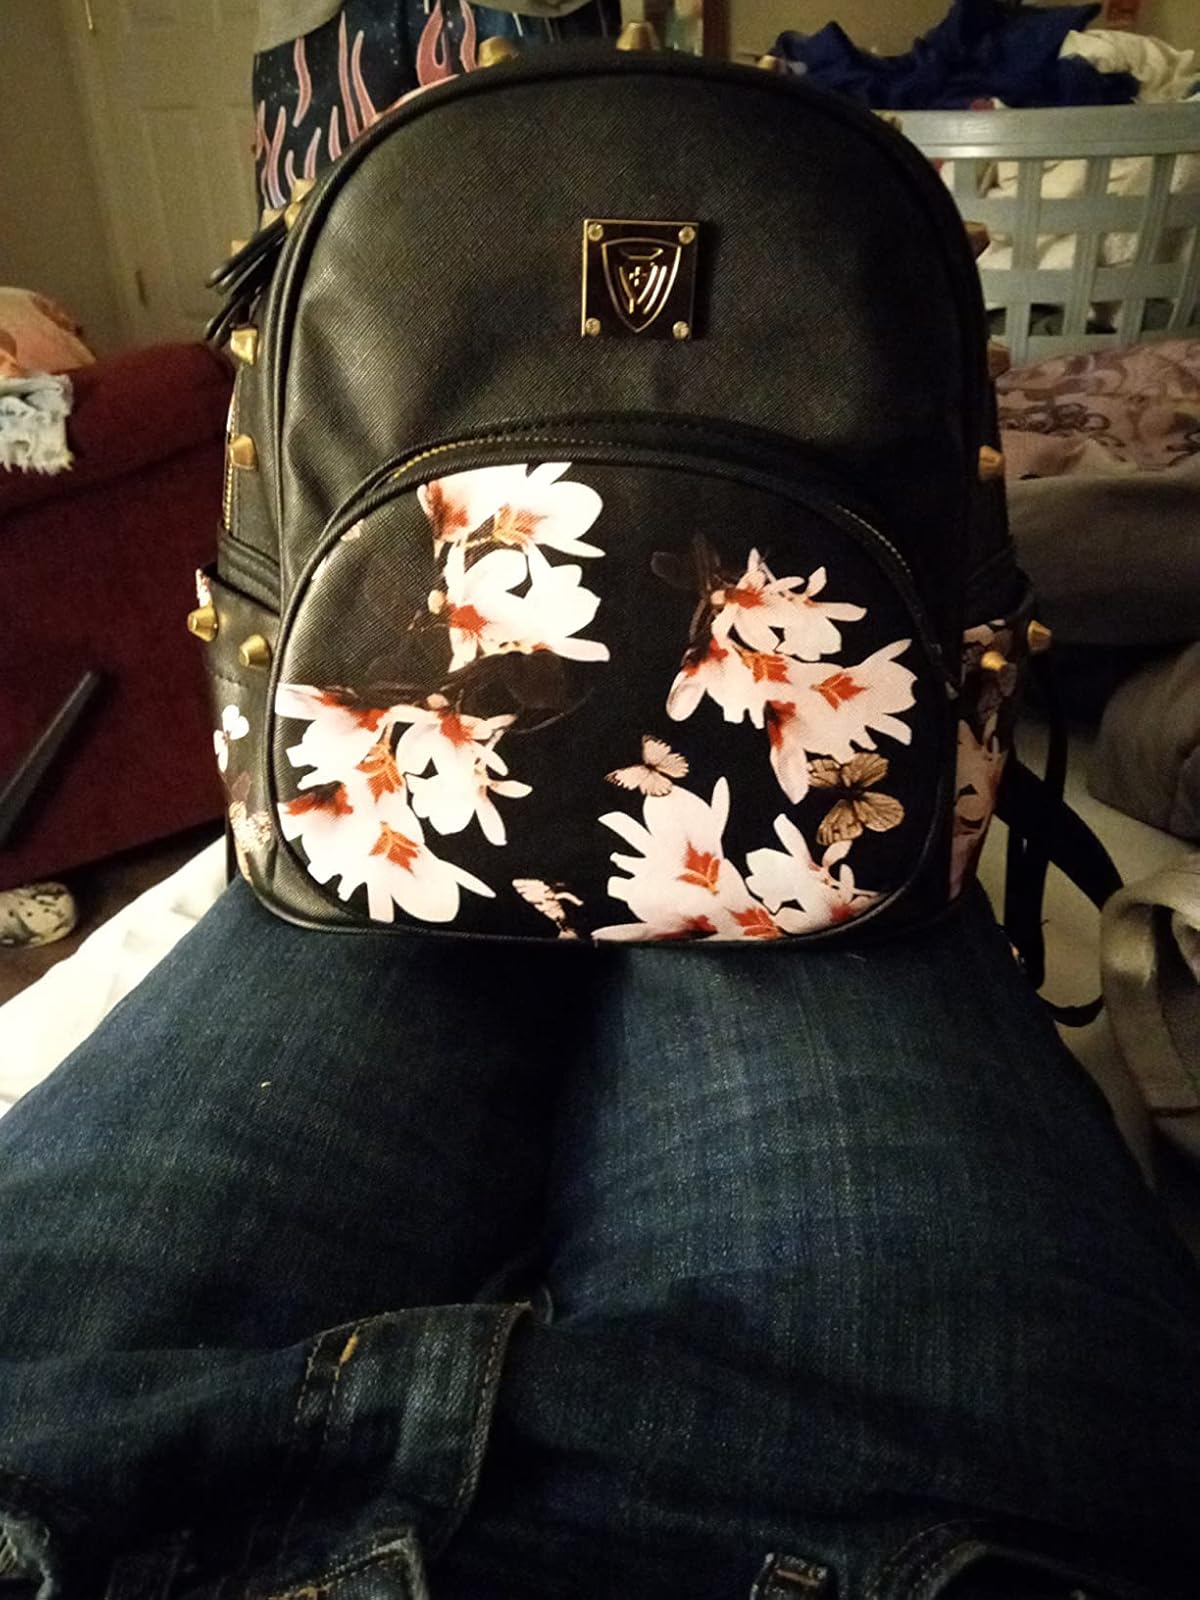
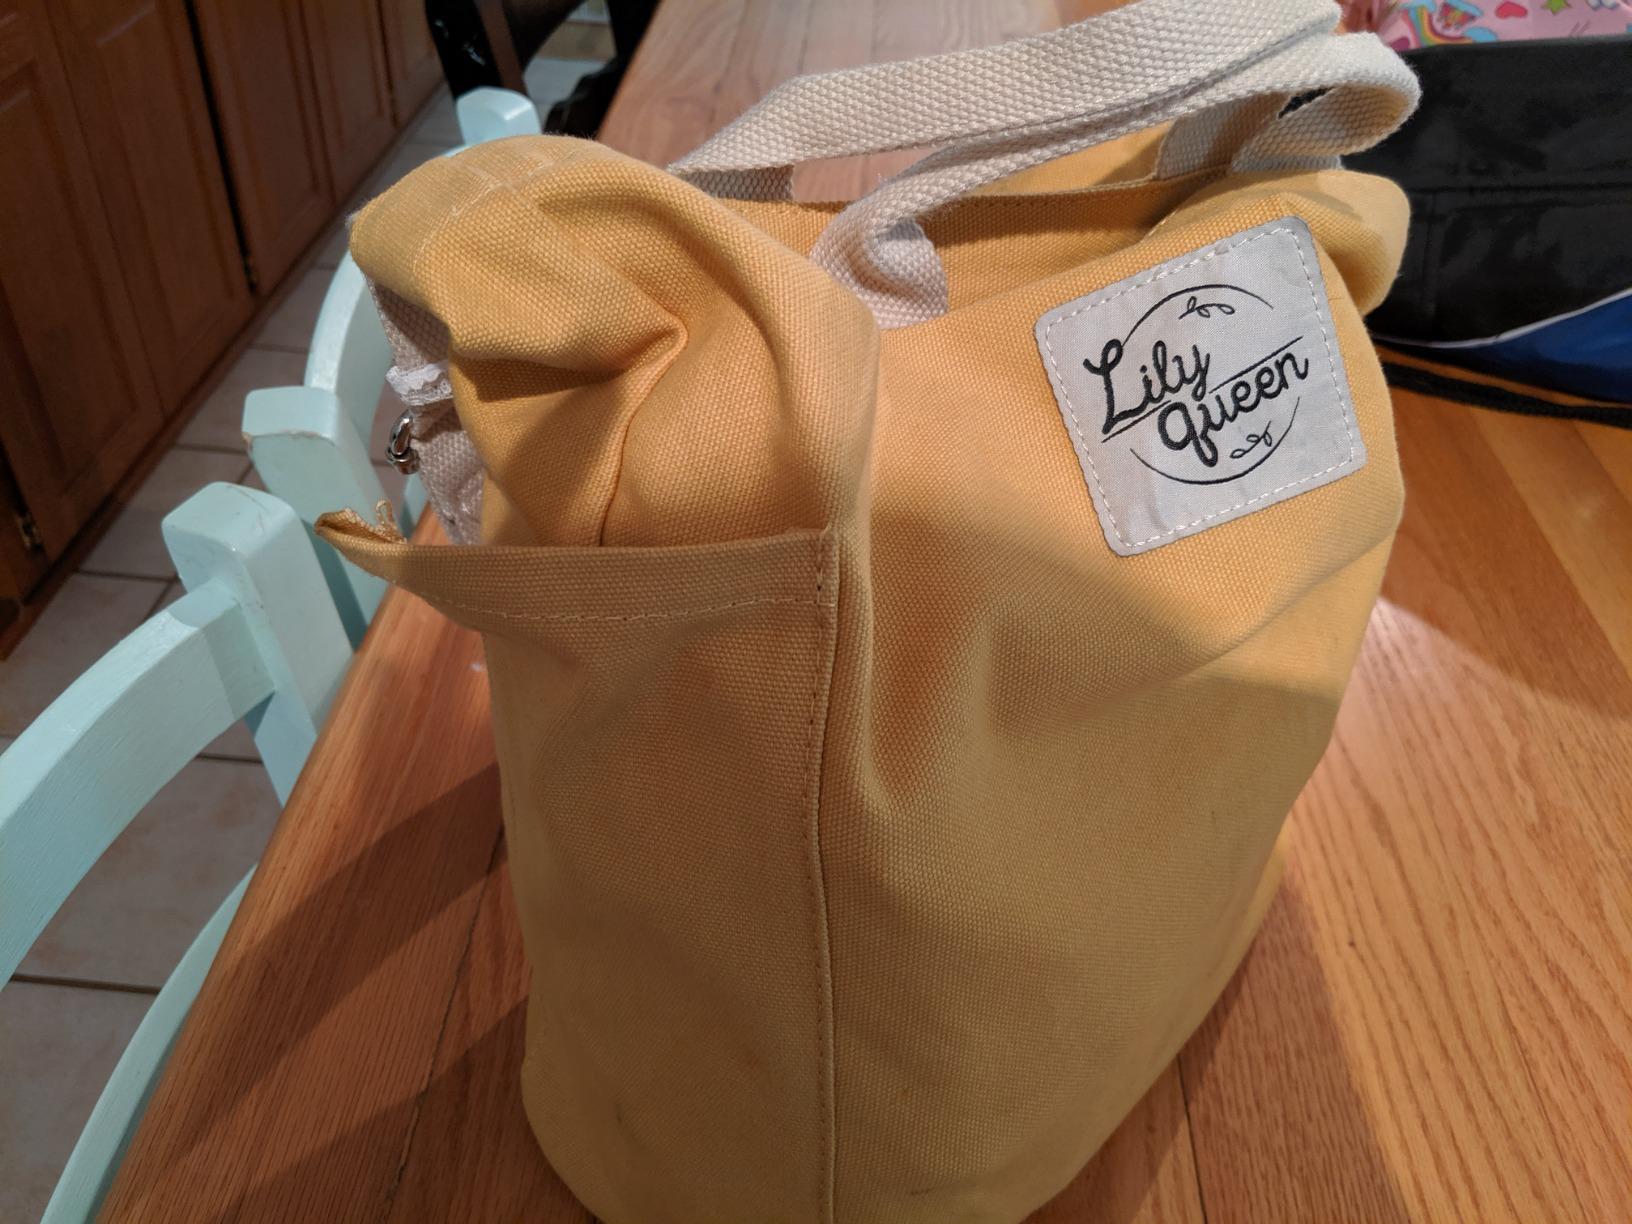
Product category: accessories_handbag
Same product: no